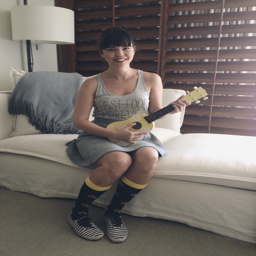
hanging with my ukulele in room .